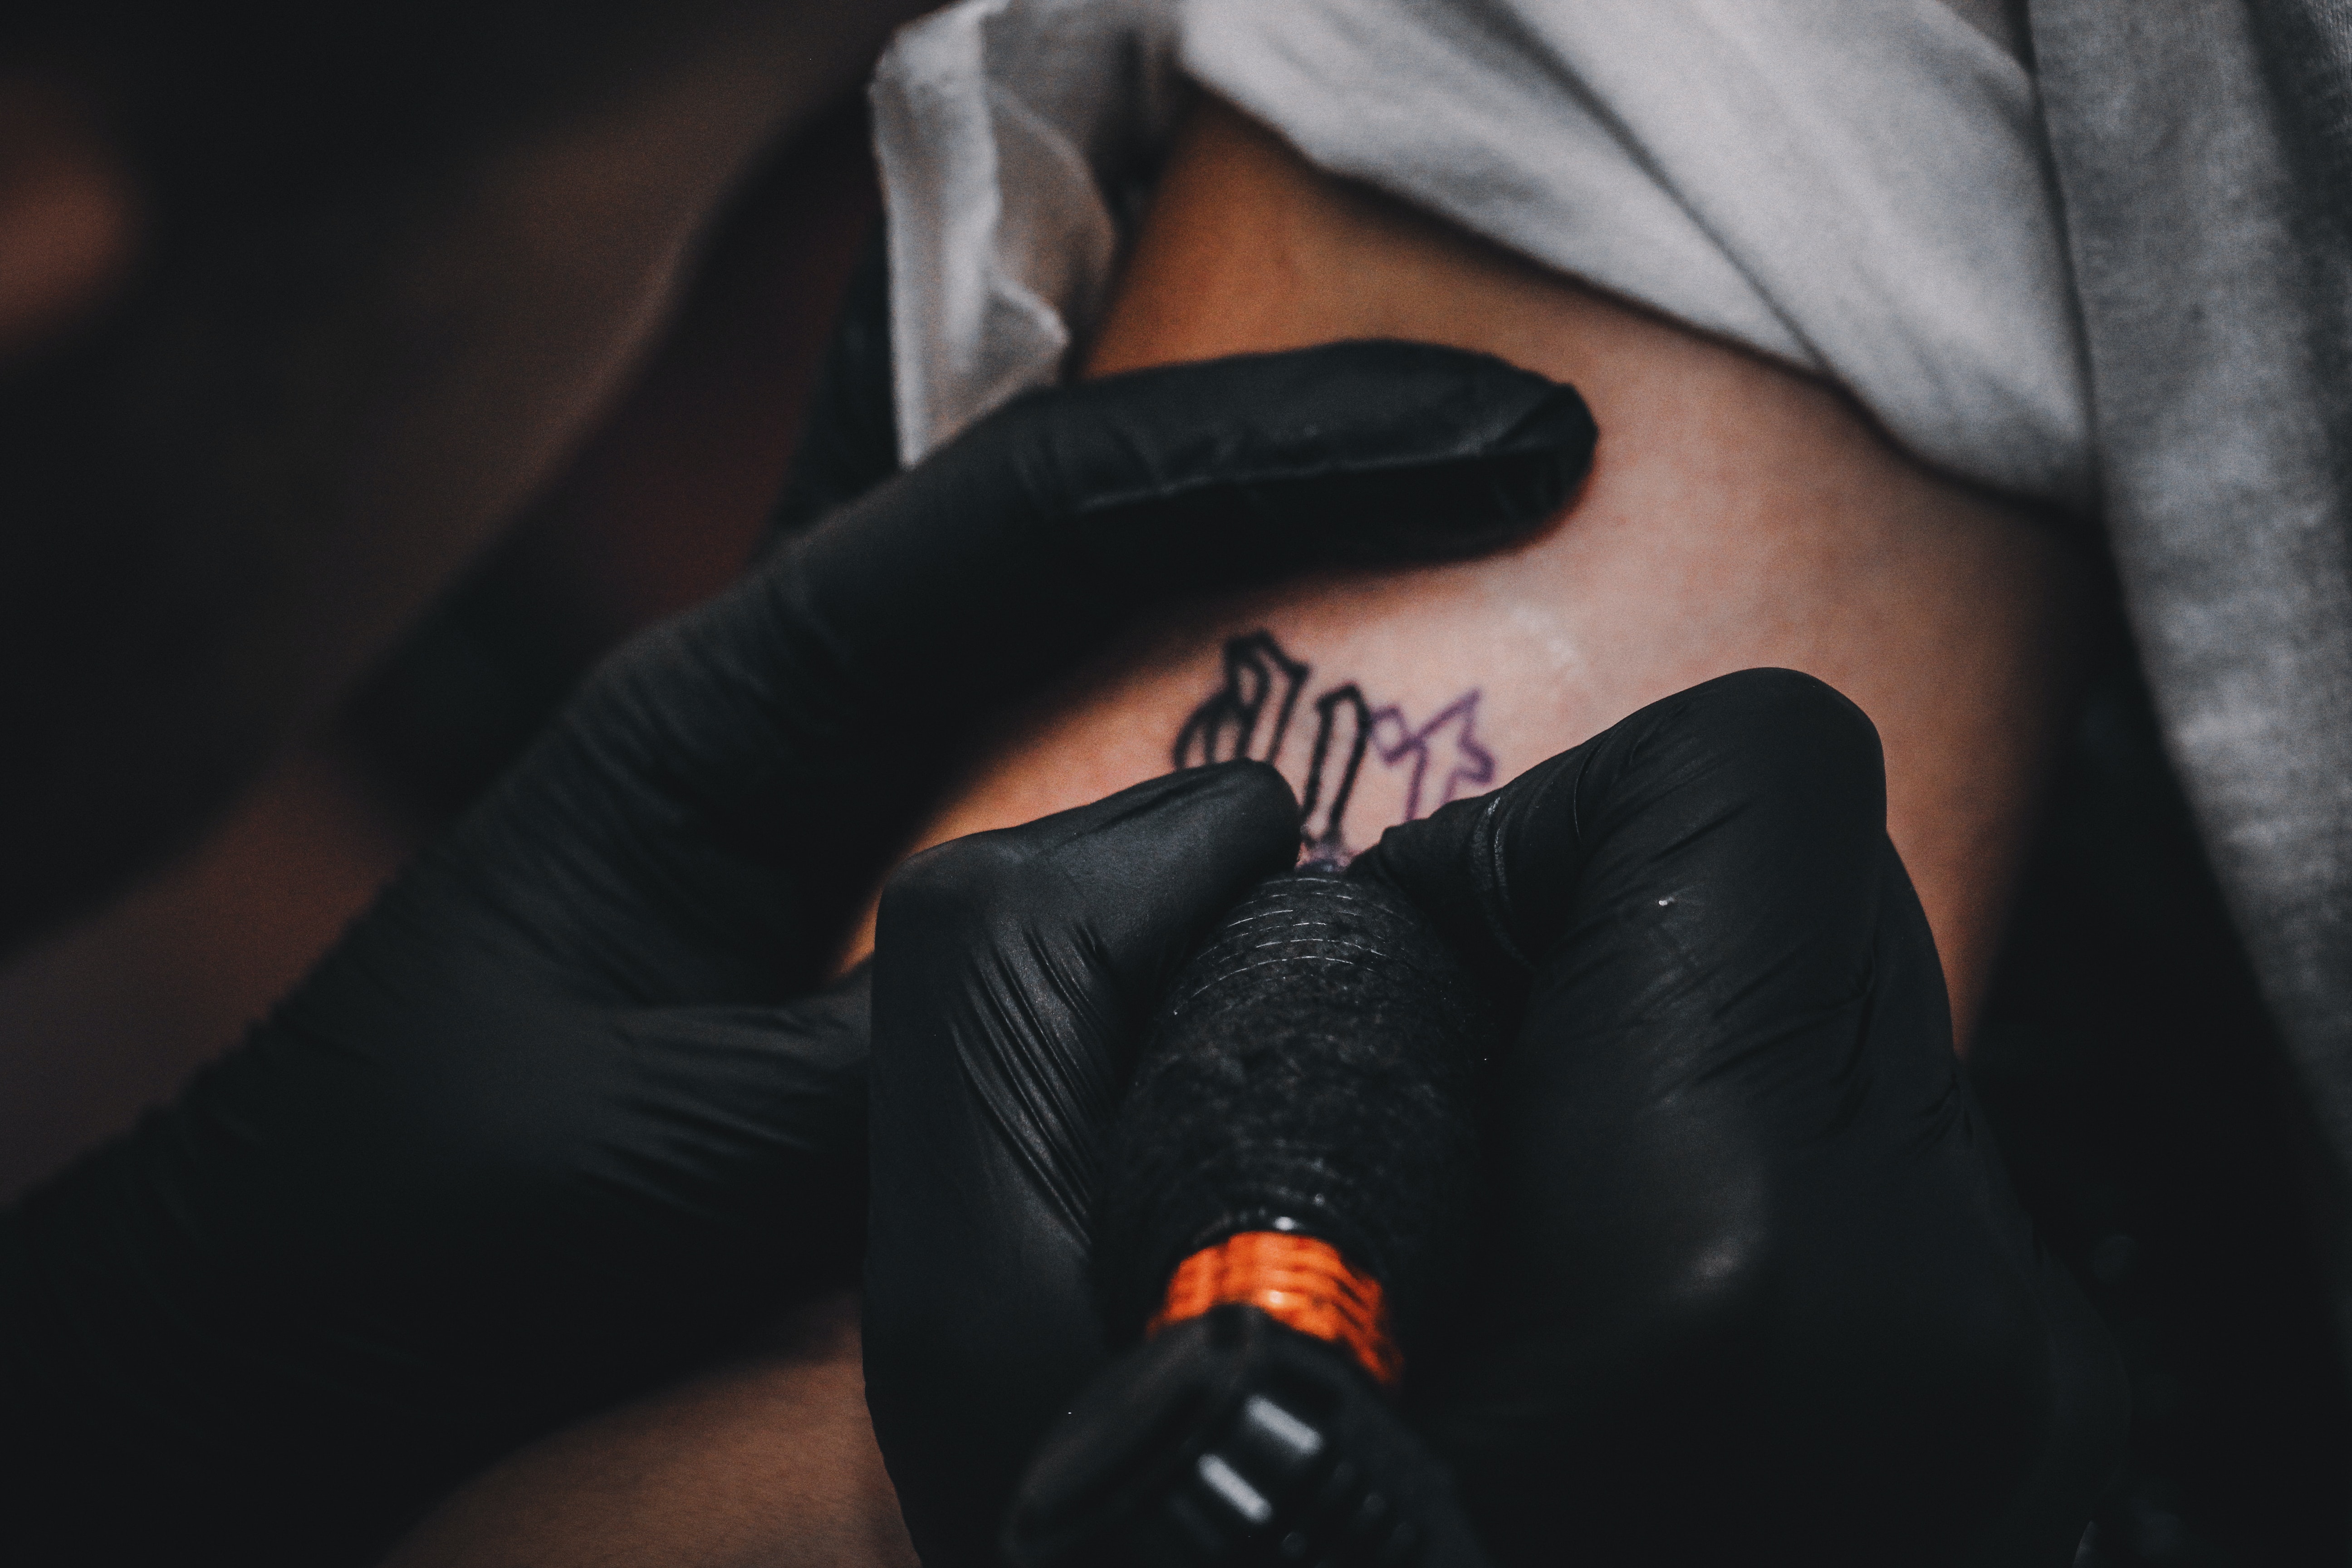
woman, joint, hand, arm, leg, human body, comfort, flash photography, gesture, nail, thigh, finger, knee, glove, wrist, human leg, thumb, elbow, jewellery, fashion accessory, temporary tattoo, carmine, leather, sports gear, flesh, personal protective equipment, darkness, foot, tattoo, audio equipment, bracelet, font, auto part, sitting, automotive design